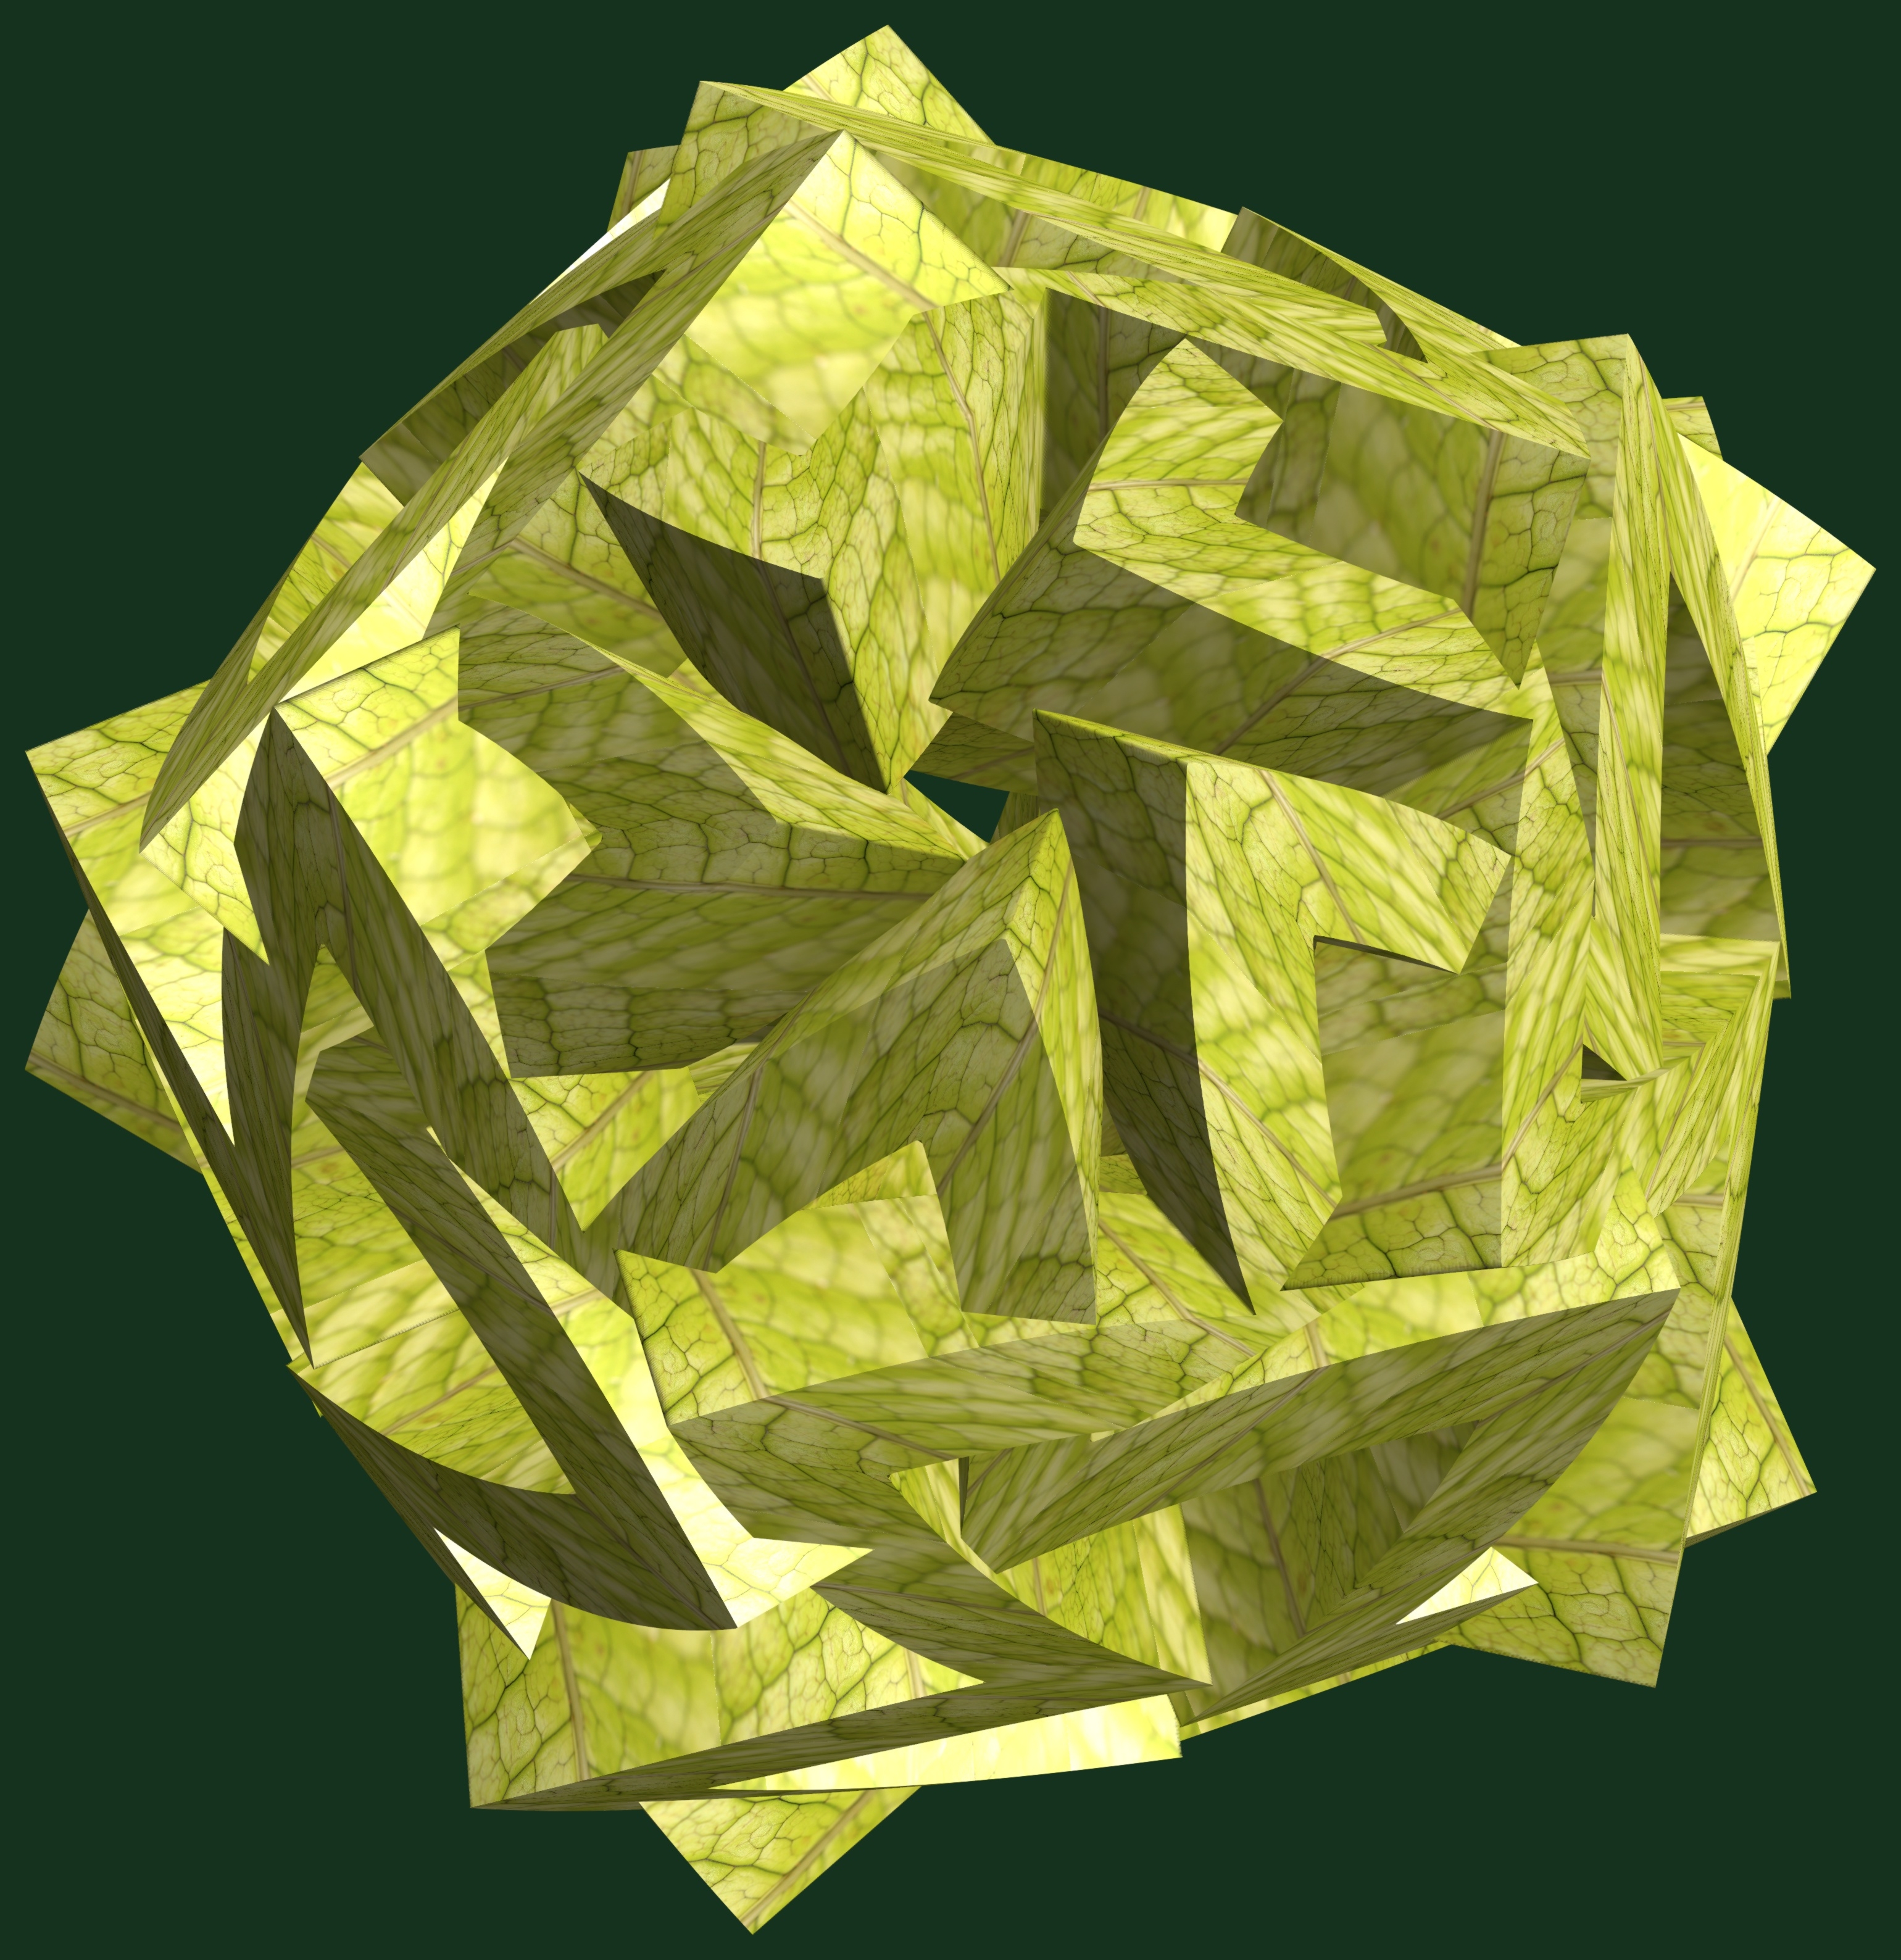
abstract, structure, plant, texture, leaf, flower, pattern, food, green, produce, geometry, yellow, sculpture, art, illustration, design, symmetry, 3d, graphic, shape, torus, mathematica, cg, parametricplot3d, code, program, algorithm, mapping, geometricsculpture, origami, flowering plant, land plant, origami paper